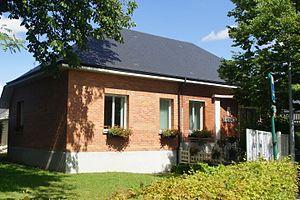
Mairie de Vattetot-sous-Beaumont
Vattetot-sous-Beaumont est une commune française située dans le département de la Seine-Maritime en région Normandie.